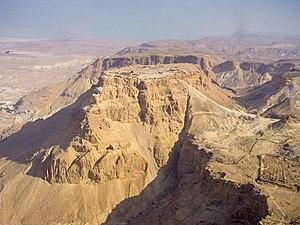
La Quatrième philosophie est le nom que Flavius Josèphe donne au mouvement créé par Judas de Gamala lors du mouvement de révolte juif contre le recensement de Quirinius en 6 de notre ère, lorsque l'ancienne ethnarchie d'Hérode Archélaos est devenue la province de Judée directement administrée par des gouverneurs romains. Il distingue ce mouvement d'idée des trois autres « sectes » qui selon lui composent alors la société juive : les Sadducéens, les Pharisiens et les Esséniens.
Gessius Florus né à Clazomènes est, de 64 à 66, le dernier procurateur de Judée. Il a contribué au déclenchement de la révolte juive en Palestine. Bien que Flavius Josèphe ne le raconte pas, il semble être mort au moment de ce conflit et même d'y avoir été tué.
Les Sicaires sont une faction de dissidents juifs extrémistes du Iᵉʳ siècle apr. J.-C. qui tentèrent d’expulser les Romains et leurs partisans de la Judée. L'historien juif Flavius Josèphe utilise ce terme péjoratif, probablement d'origine romaine, pour désigner à partir des années 50 un groupe de révolutionnaires. Il existe un débat pour savoir si ce groupe est identique ou non au mouvement des Zélotes. Avant le déclenchement de la Grande révolte juive, ils se distinguent par la pratique d'assassinats contre les Juifs qui collaborent avec les Romains. Chez Flavius Josèphe, à partir de 66, leurs dirigeants semblent tous liés à la famille de Judas le Galiléen, fondateur de la Quatrième philosophie. Ils jouent un rôle important au début de la Grande révolte, mais après le meurtre de Menahem, un fils ou un petit-fils de Judas le Galiléen, ils semblent se limiter au contrôle de leur forteresse de Massada et à des opérations alentour.
Agrippa II est le fils d'Agrippa Iᵉʳ, lui-même petit-fils d'Hérode le Grand.
Massada est un site constitué de plusieurs palais et de fortifications antiques perchés sur un socle de calcaire, situé en Israël au sommet d’une montagne isolée sur la pente est du désert de Judée.
Philippe de Bathyra ou Philippe fils de Joachim est un chef des « Babyloniens » de Batanée et un ami d'Agrippa (II), le roi d'une partie de la Galilée, avec la Gaulanitide, la Batanée, la Trachonitide et l'Hauranitide. La région de Batanée correspond au territoire biblique de Bashan. Philippe est aussi l'instructeur de l'armée de ce roi et un de ses généraux ou souvent son commandant en chef. Lors du déclenchement de la « Grande révolte juive » au printemps 66, Agrippa envoie Philippe avec 2000 cavaliers pour tenter d'enrayer le soulèvement. Toutefois, il échoue dans sa mission et se rend avec ses troupes à Menahem, un fils de Judas de Gamala, fondateur du mouvement que Flavius Josèphe appelle la Quatrième philosophie et dirigeant de la révolte au sujet du recensement de Quirinius ayant eu lieu lors du rattachement direct de la Judée à l'Empire romain.